Old Town Hall (Prague)

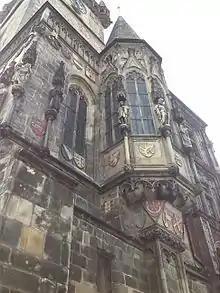
The Town Hall chapel in the tower, consecrated in 1381

The extensive reconstruction of the Old Town Hall at the turn of the 15th and 16th century included the erection of the east wing adjoining the north wall of the tower. A monumental building was constructed during the Late Gothic period. There was a council chamber with a net vault that gave the room an atmosphere of spaciousness.